1981 Irish hunger strike

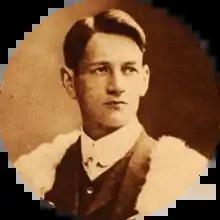
Terence MacSwiney, an Irish republican who died on hunger strike in Brixton Prison in 1920

Although The Troubles had been ongoing since 1969, internment—which had been used several times in Ireland during the 20th century by both the British and Irish Free State—was not introduced until 1971. Internees were originally held in a disused RAF base in County Down, called Long Kesh. Later renamed HM Prison Maze, it was run along the lines of a prisoner of war camp, complete, says the author Thomas Hennessey, "with imagery reminiscent of Second World War POW camps surrounded by barbed wire, watchtowers and Nissen huts". Internees lived in dormitories and disciplined themselves with military-style command structures, drilled with dummy guns made from wood, and held lectures on guerrilla warfare and politics.